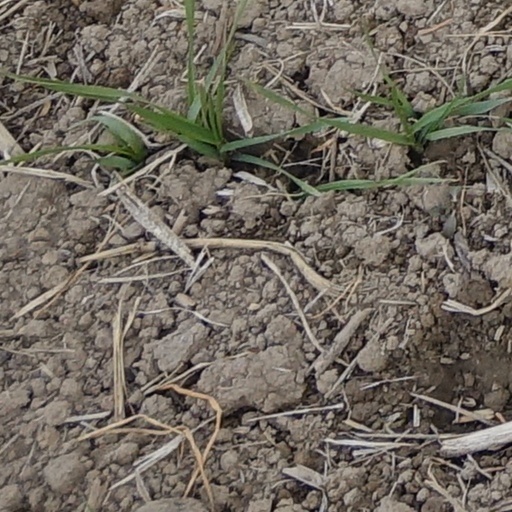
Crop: wheat